Leonard Stogel

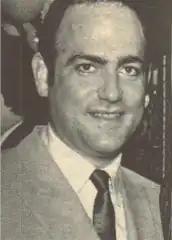
Leonard Stogel

Leonard Stogel (September 23, 1934 – May 25, 1979) was an American music business manager, promoter, record producer and executive for the music festivals California Jam, California Jam II, and Canada Jam. He also managed Sweathog, the Cowsills, Sam the Sham, Tommy James & the Shondells, Lee Michaels, Napoleon XIV, the Royal Guardsmen, Boyce and Hart, and other musical groups. He was killed in the crash of American Airlines Flight 191 on May 25, 1979. Stogel's parents, Julius and Doris (Eisenberg) Stogel, had perished on American Airlines Flight 1 on March 1, 1962.